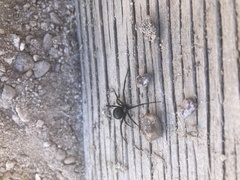
Species: Lactrodectus_hesperus